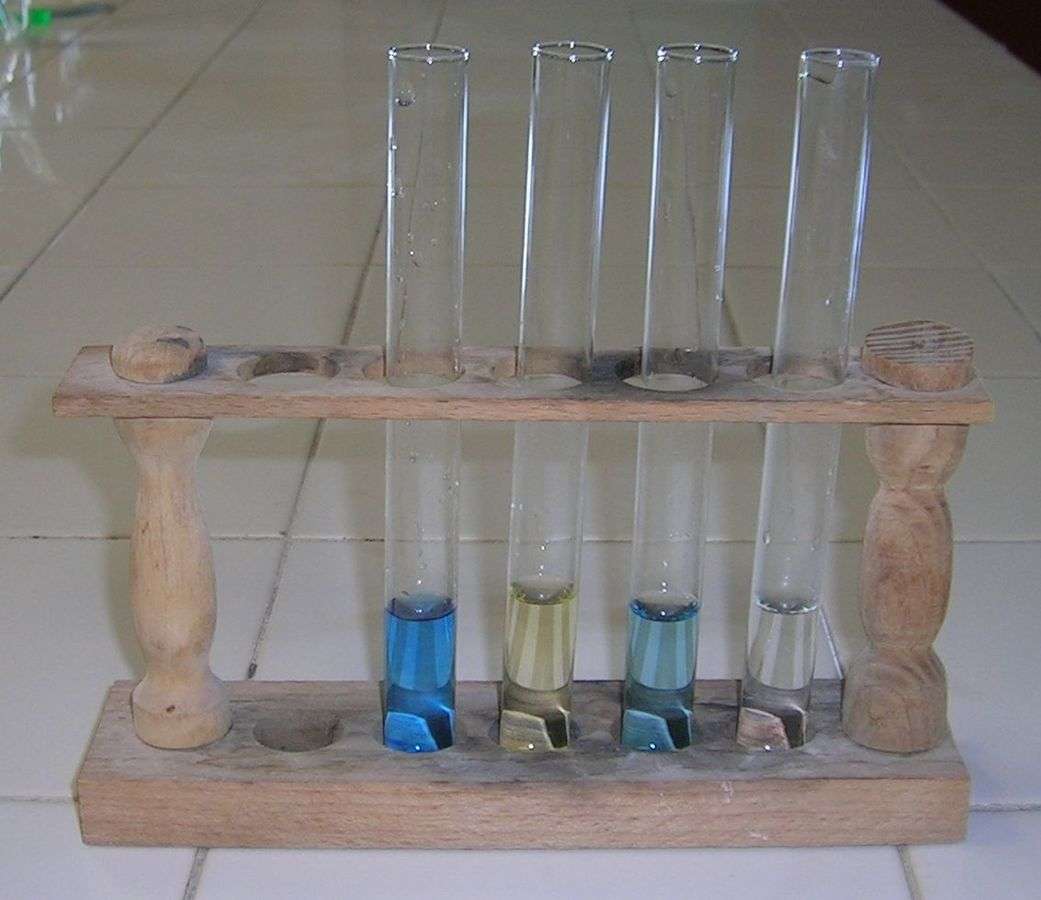
Nataal bii de ay lu mel ni genri bidon yoo xam ne ñank la yu am ay ndox yoo xam ne benn bu nekk bokkul ak sa moroom, def ko ci ab dénk. Ñaari dénk yoo xam ne dañ ko cii sëpp nii waaw lool la.